Deir Yassin

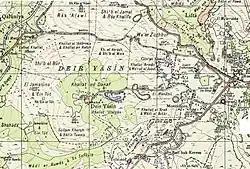
Map showing Deir Yassin and its surroundings in 1948

In 1992, Palestinian historian Walid Khalidi wrote: